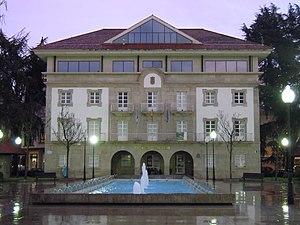
Hôtel de ville de Verín en Galice (Espagne) Galego: Casa do concello de Verín.